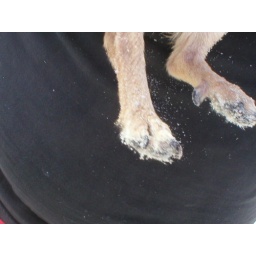
Lex's feet covered in Carmel Beach's white sand